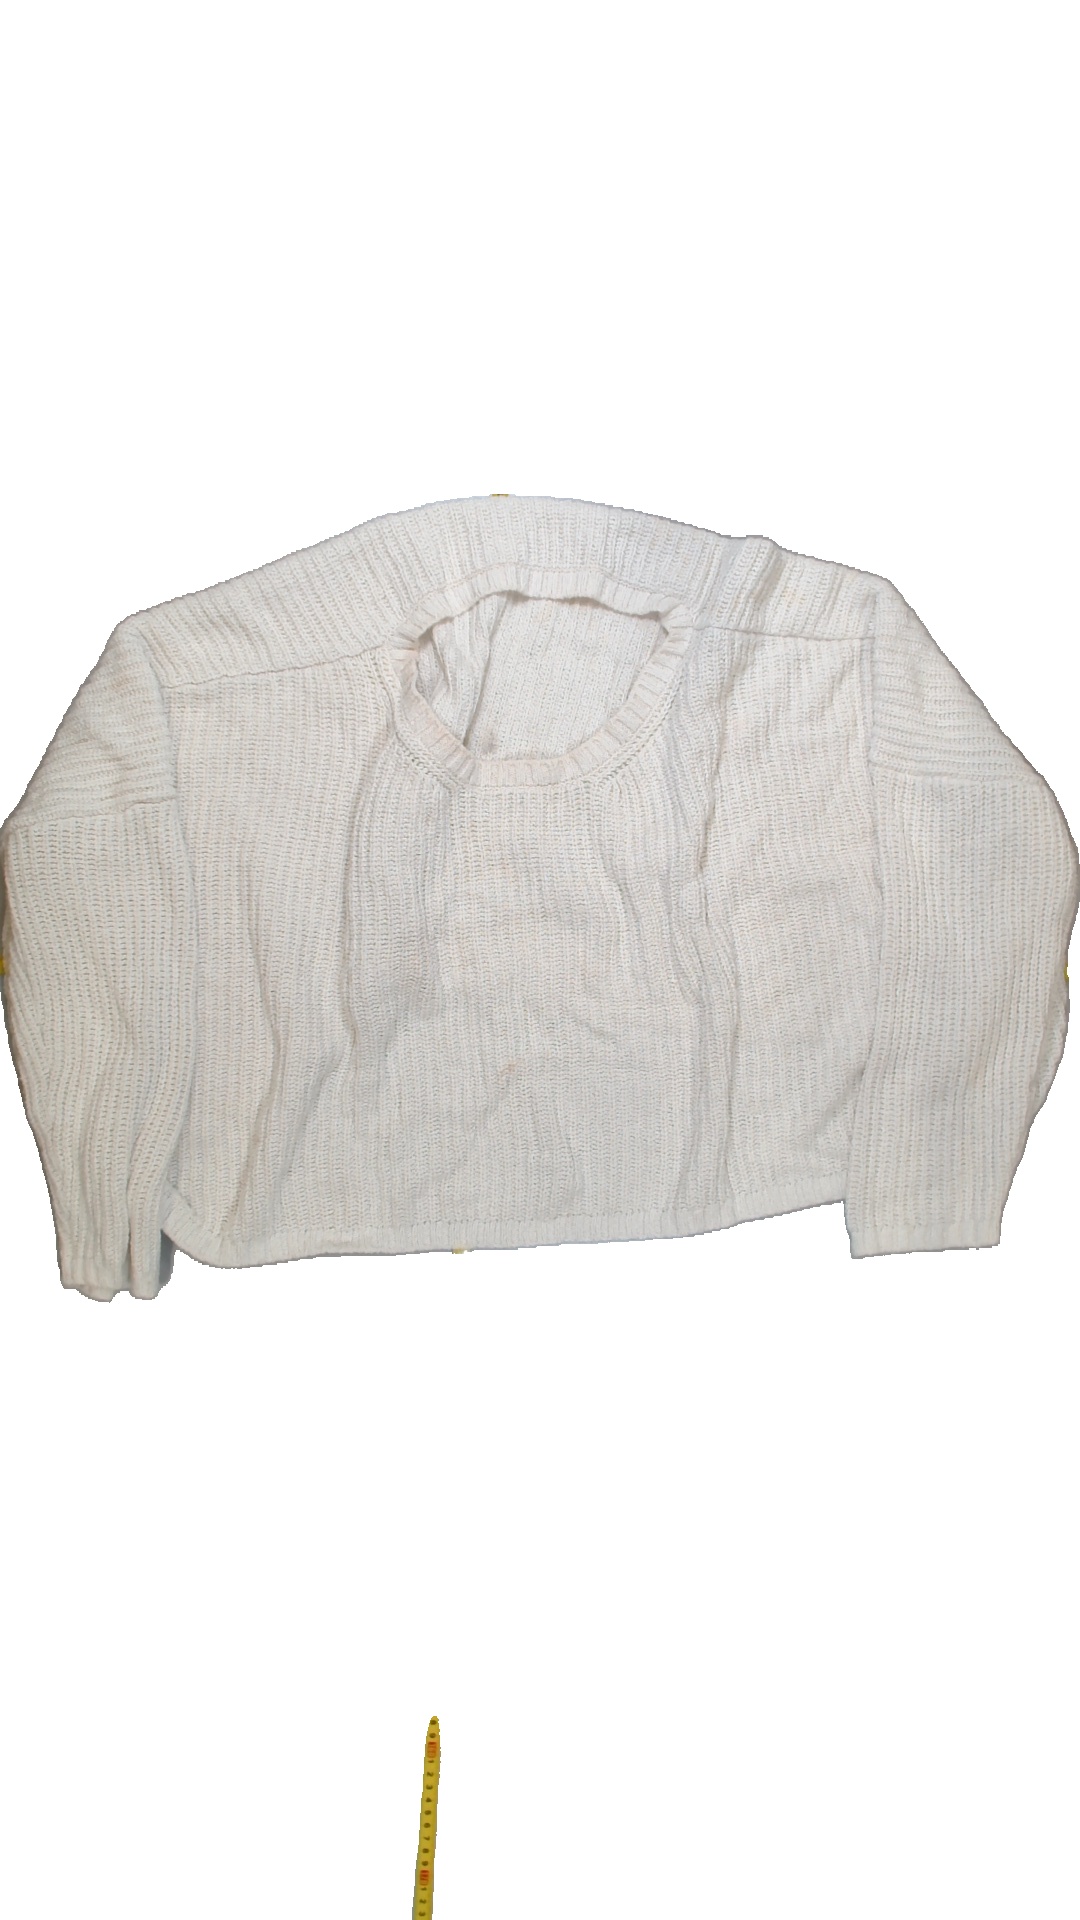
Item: Sweater (Ladies)
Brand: Not Applicable
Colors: White
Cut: C-collar
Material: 100% visc
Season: All
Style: No trend
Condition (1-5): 5
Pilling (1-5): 4
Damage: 0
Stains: Yes
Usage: Export
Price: <50